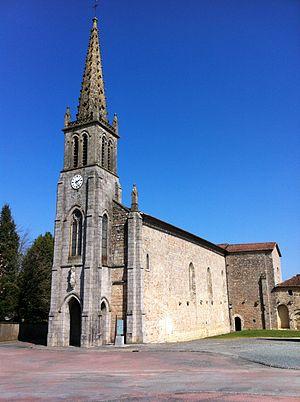
Abbatiale Notre-Dame de L'Absie
L'Absie est une commune du centre-ouest de la France située dans le département des Deux-Sèvres, en région Nouvelle-Aquitaine.